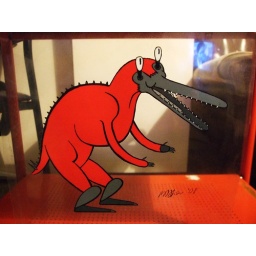
The creature that looks like Jasper the dog but in a humanoid form.